King Hagler

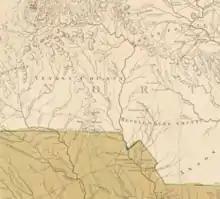
1775 map showing Native American lands in North and South Carolina, and part of Georgia. Tribes shown include the Meherrin and Tuscarora in northeastern North Carolina, the Catawba south of Mecklenburg County, and the Cherokee in the far western part of the state.

King Hagler (also spelled Haiglar and Haigler) or Nopkehee (c. 1700–1763) was a chief of the Catawba Native American tribe from 1754 to 1763. Hagler is known as the "Patron Saint of Camden, South Carolina." He was the first Native American to be inducted into the South Carolina Hall of Fame. He is known for opposing the sale of alcohol to Catawbas and other Native Americans, and encouraged the Catawba people to abstain from alcohol. He worked to negotiate fair land rights and treaties for the Catawba people.